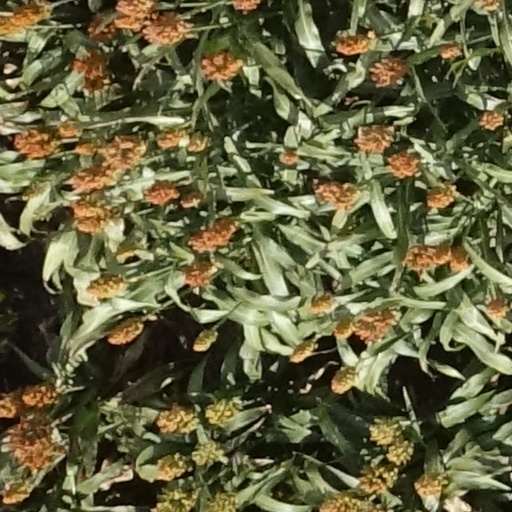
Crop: sorghum